Great Sea Interconnector

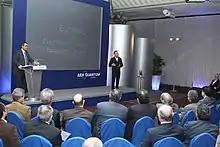
Interconnector was announced by Nasos Ktorides in Nicosia on 23. January 2012

The Aphrodite gas field is Cyprus's offshore gas field at the exploratory drilling block 12 in the Cyprus Exclusive Economic Zone. It is estimated that block 12 holds of natural gas. Exploration is continuing in other blocks in the Cyprus EEZ. The Calypso gas field in block 6 was found in 2018, and it is estimated that it holds of gas.